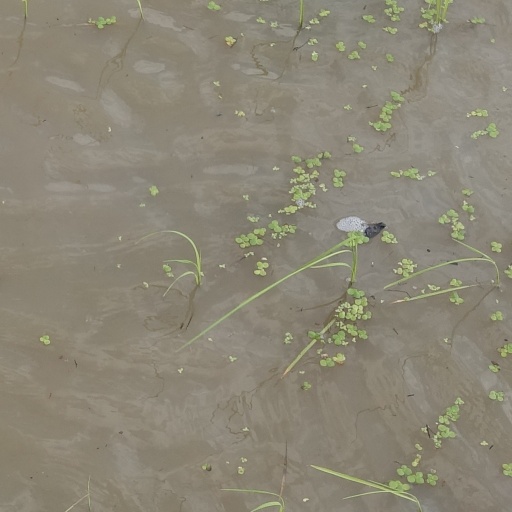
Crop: rice